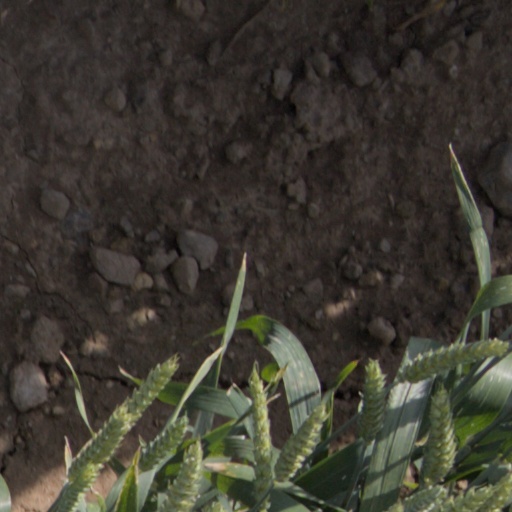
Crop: wheat